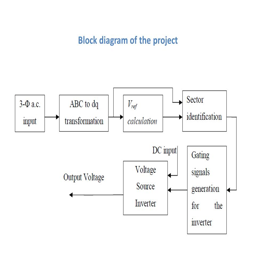
block diagram of the project